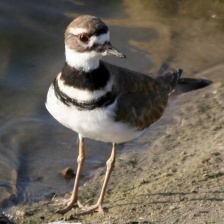
Species: KILLDEAR
Scientific name: CHARADRIUS VOCIFERUS